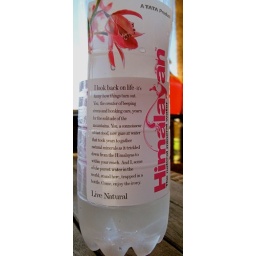
Indian philosophical water bottle which is easily read in the large size